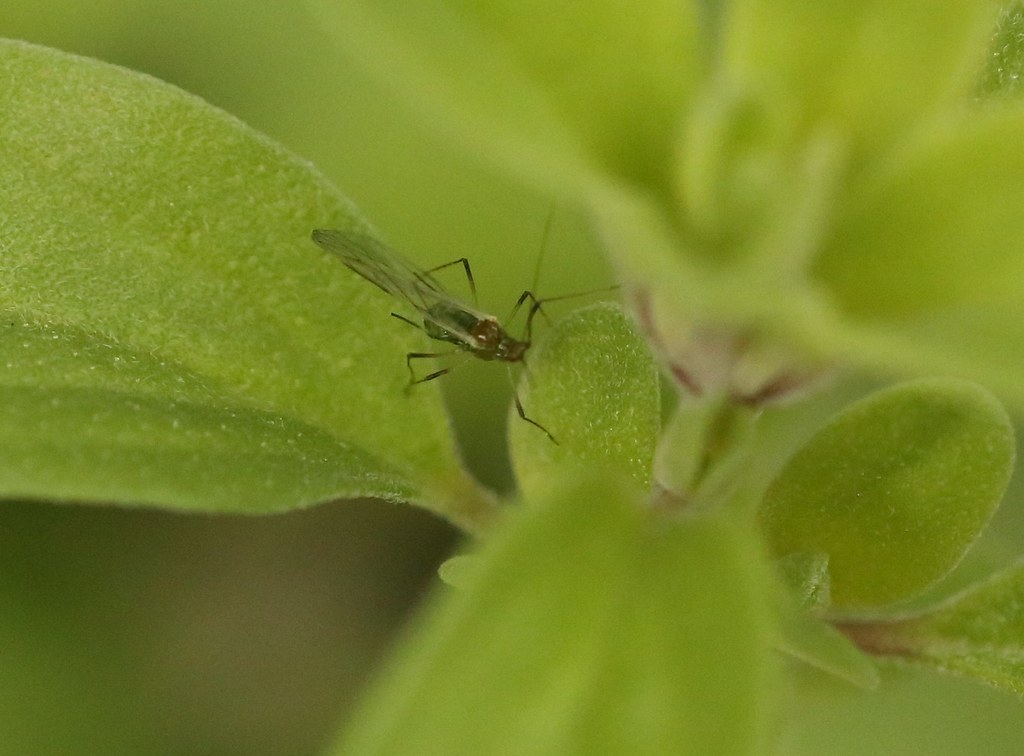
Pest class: green_peach_aphid